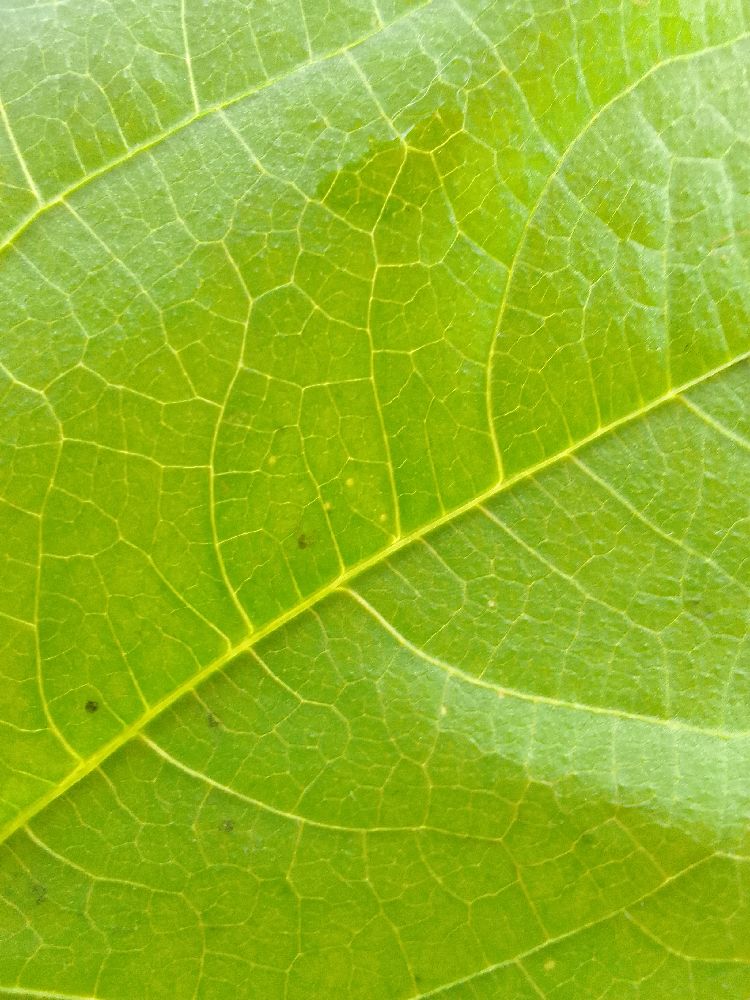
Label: healthy